Federal Police (Mexico)

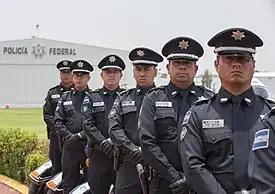
Federal Police Day celebration.

Regulation of the Law of the Federal Police in the Official Gazette of May 17, 2010, to establish the basic organizational structure of this Decentralized Administrative Body, Article 5 of that system, comprising a total of 136 seats of middle and senior management, broken 130 seats, as shown below: